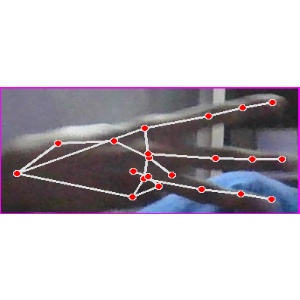
अक्षर: भ